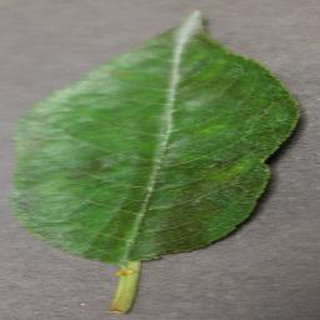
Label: cherry_powdery_mildew